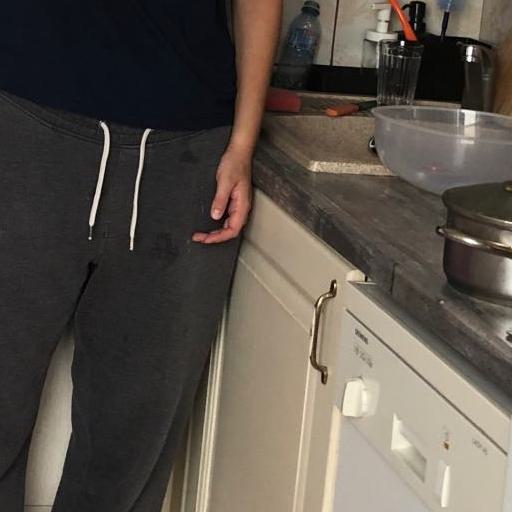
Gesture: no_gesture